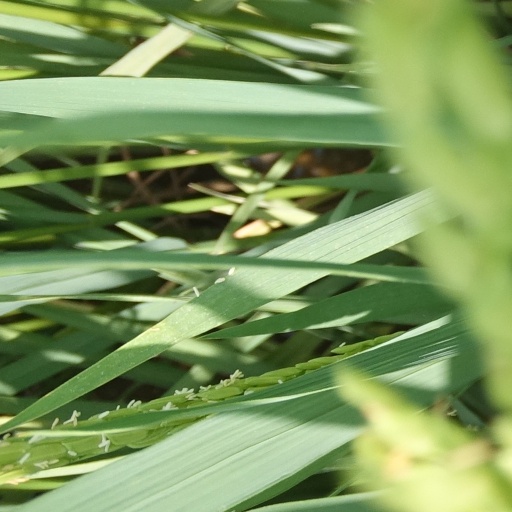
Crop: rice